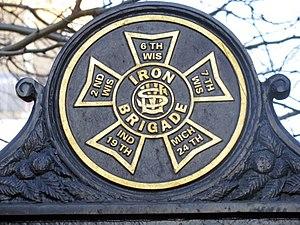
L'Iron Brigade, aussi connue comme l'Iron Brigade of the West ou la Black Hat Brigade, et initialement King's Wisconsin Brigade, est une brigade d'infanterie dans l'armée du Potomac pendant la guerre de Sécession.